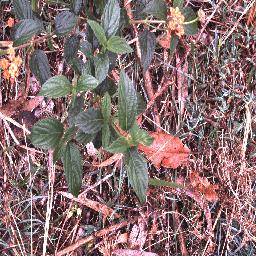
Label: lantana